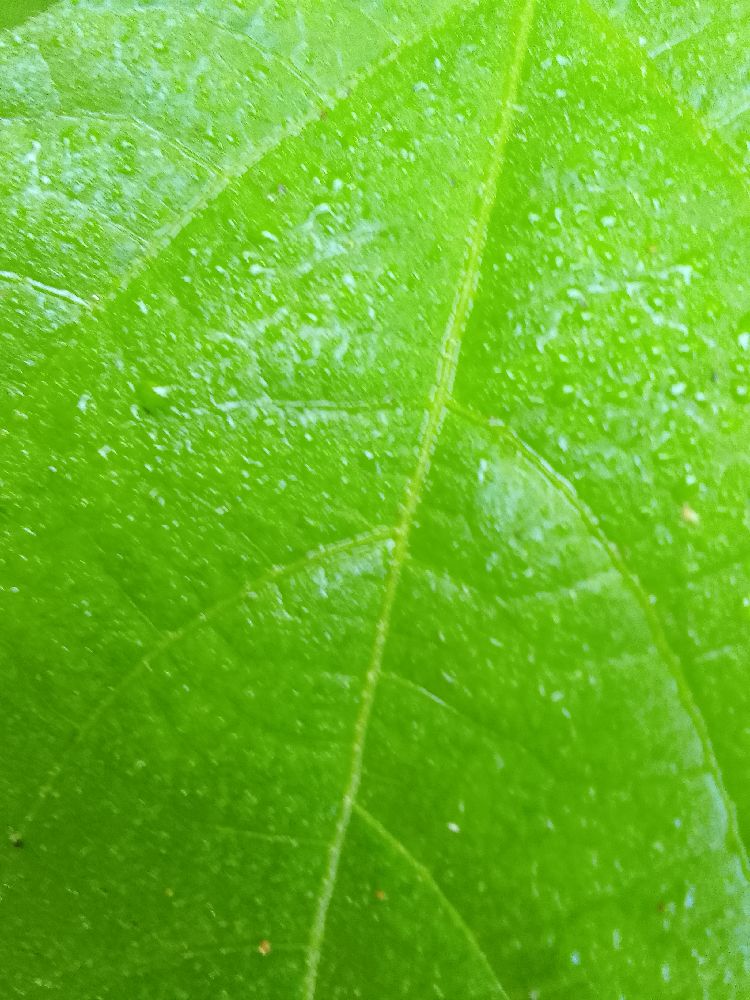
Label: healthy